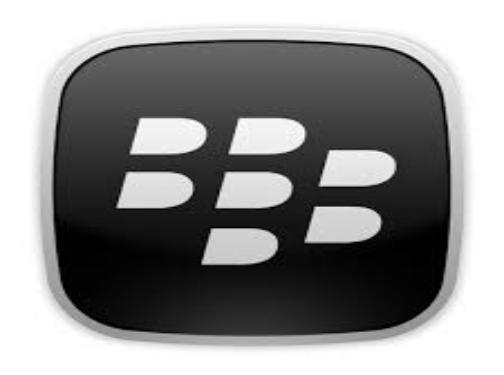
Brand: BlackBerry
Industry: Electronic